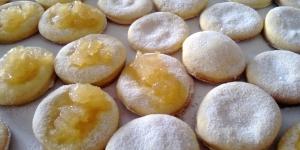
galletas de pina